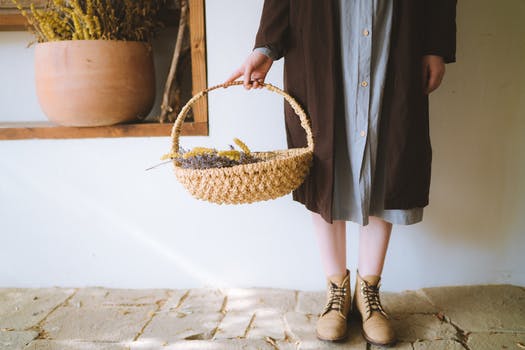
Label: No Watermark